Plant evolution

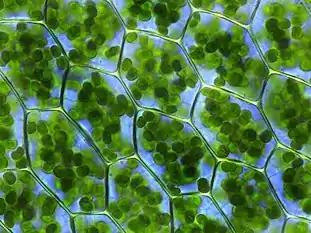
Plant cells with visible chloroplasts (from a moss, "Plagiomnium affine")

Cyanobacteria remained principal primary producers throughout the Proterozoic Eon (2500–543 Ma), in part because the redox structure of the oceans favored photoautotrophs capable of nitrogen fixation. Green algae joined blue-greens as major primary producers on continental shelves near the end of the Proterozoic, but only with the Mesozoic (251–65 Ma) radiations of dinoflagellates, coccolithophorids, and diatoms did primary production in marine shelf waters take modern form. Cyanobacteria remain critical to marine ecosystems as primary producers in oceanic gyres, as agents of biological nitrogen fixation, and, in modified form, as the plastids of marine algae.